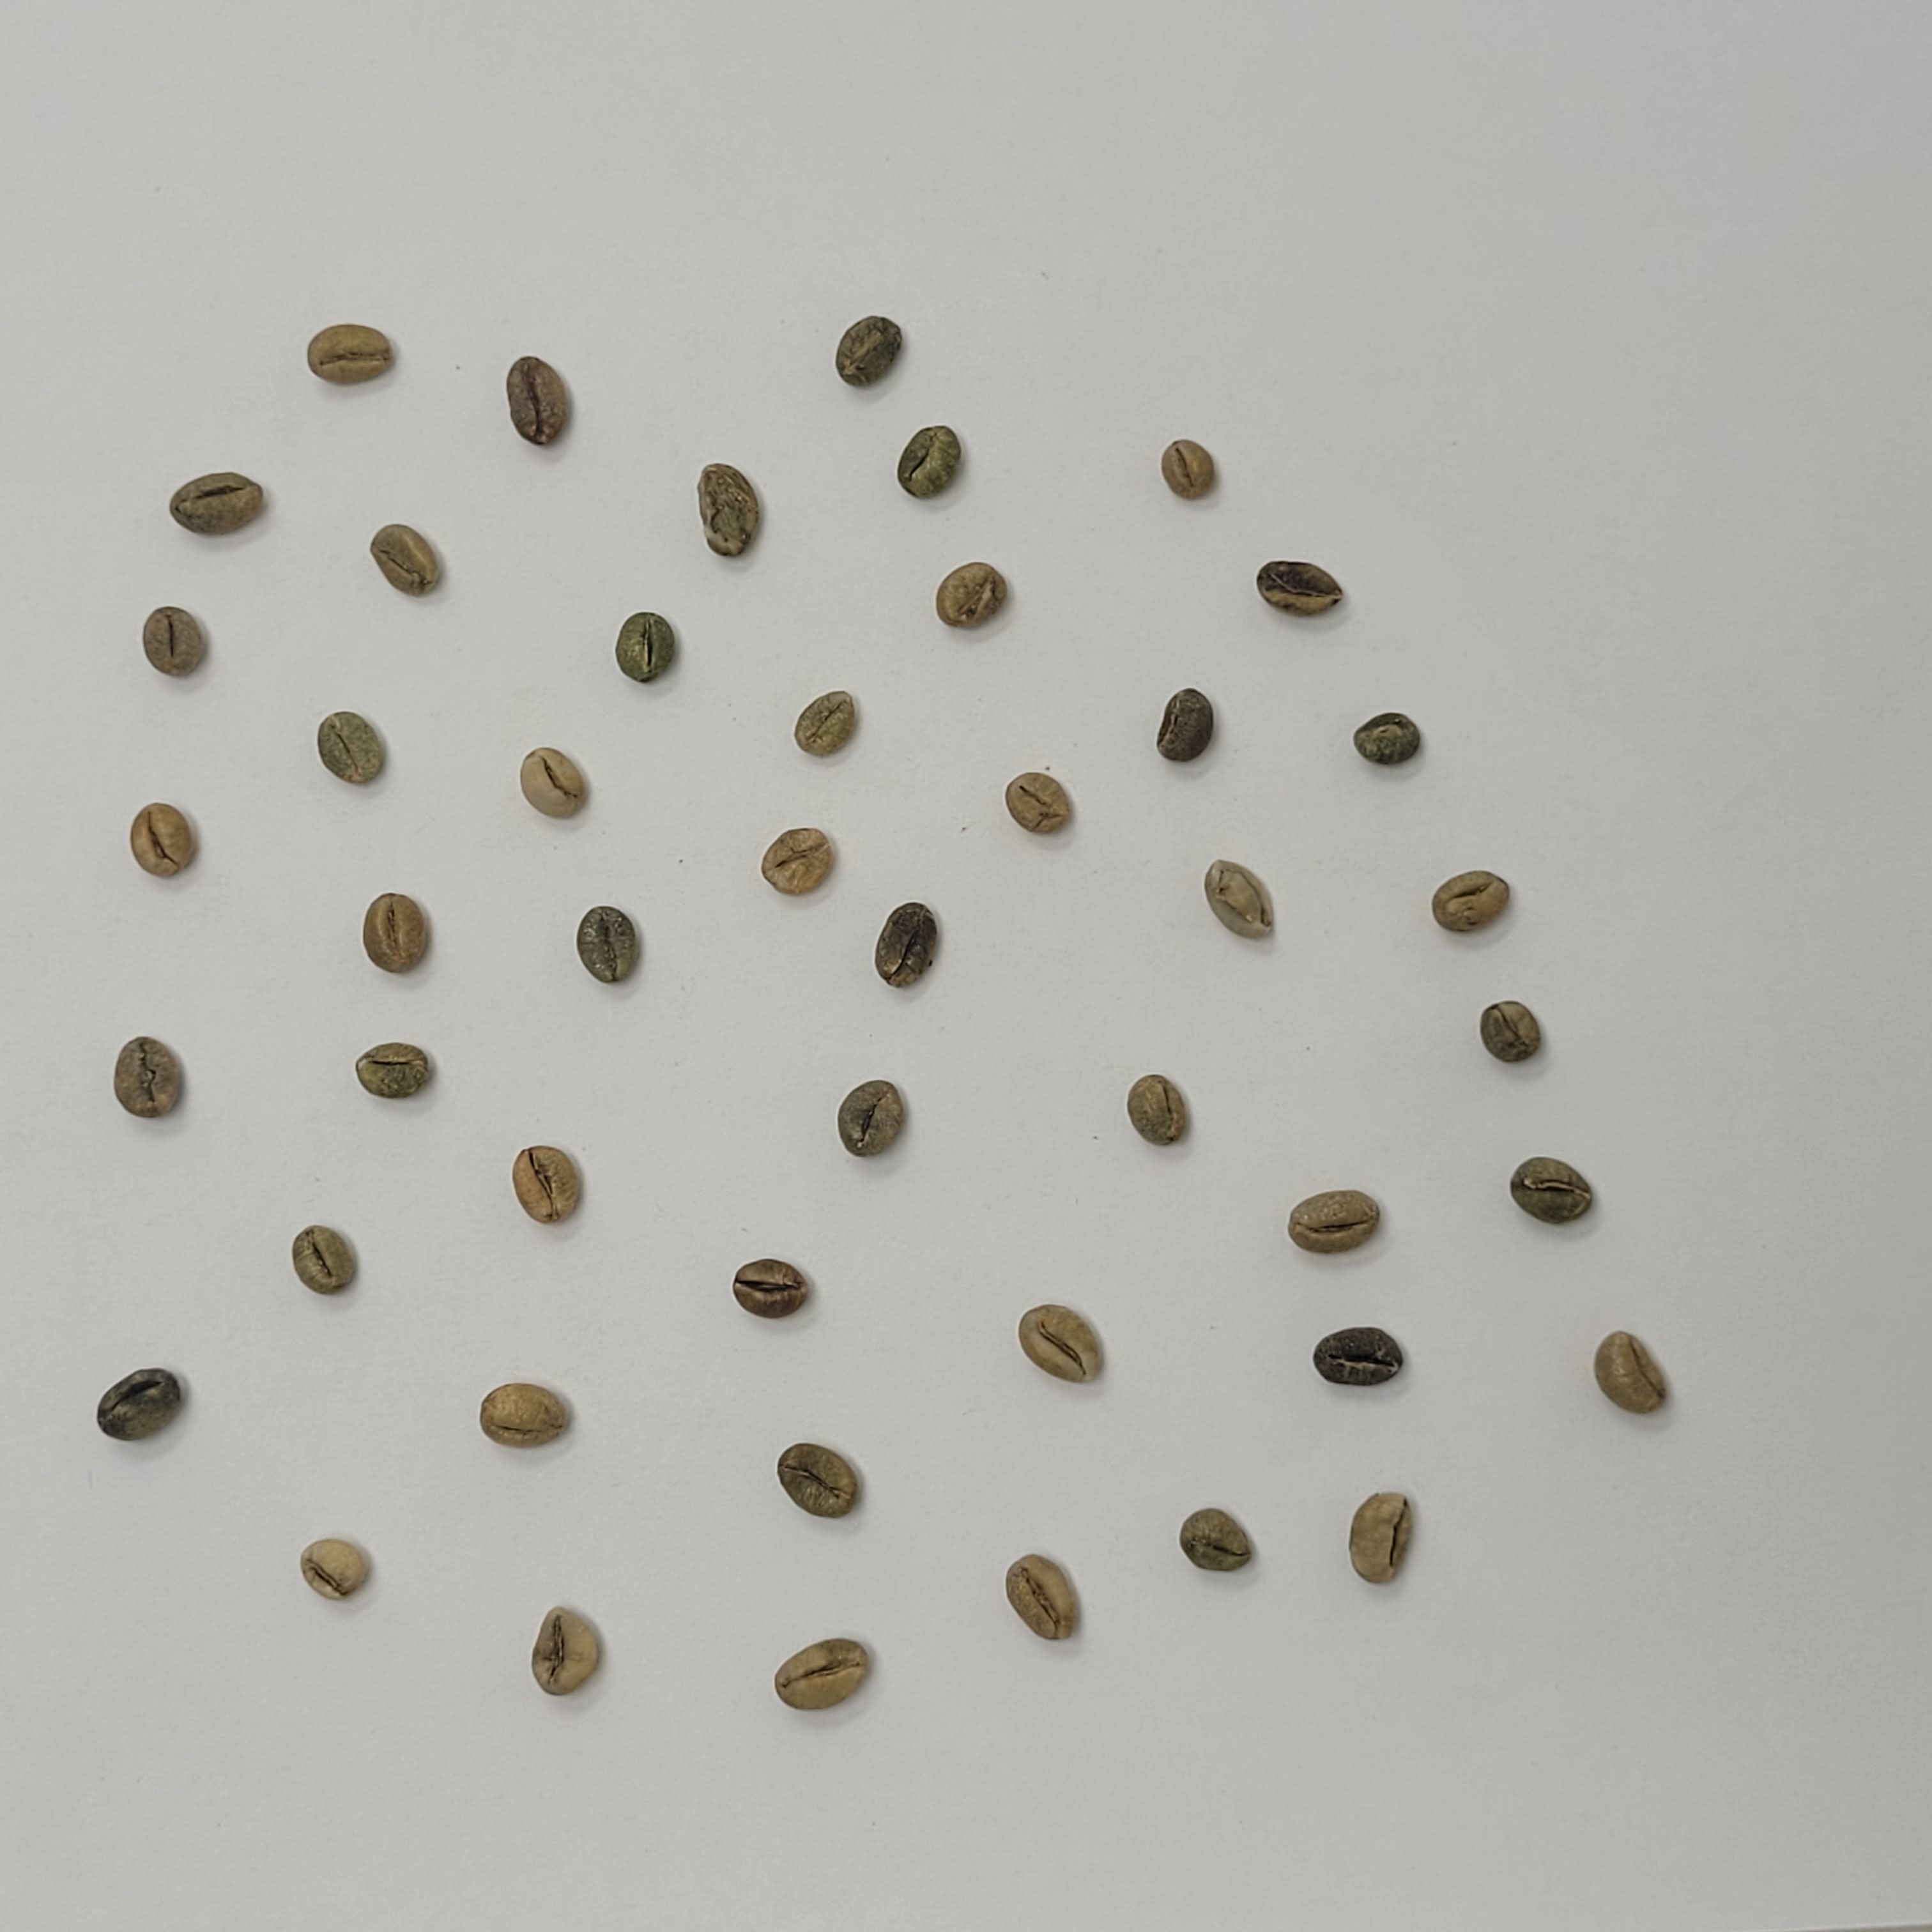
Coffee bean quality grade: Bits